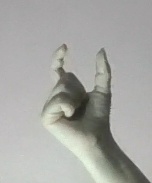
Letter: nun